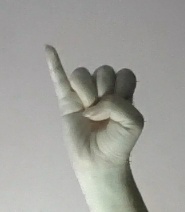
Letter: meem